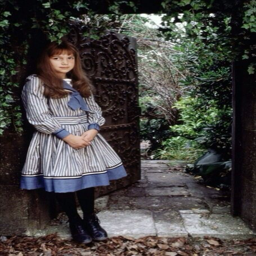
girl standing next to a door for the secret garden